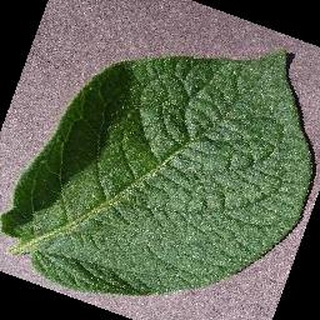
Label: healthy_potato